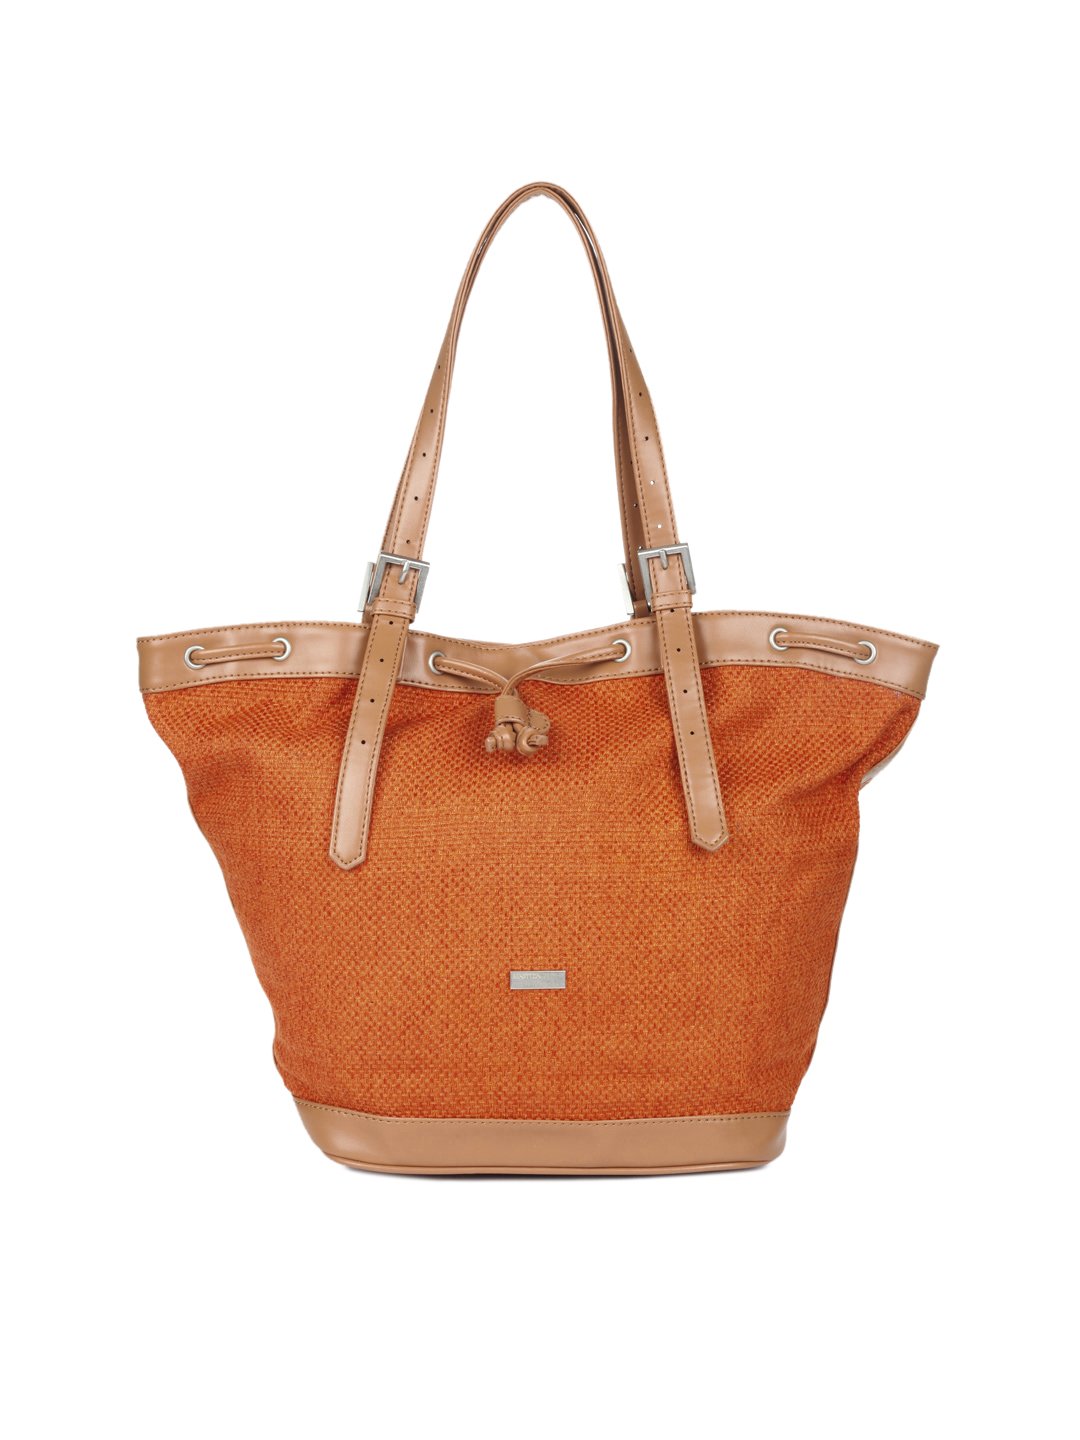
United Colors of Benetton Women Orange Handbag
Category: Accessories / Bags / Handbags
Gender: Women
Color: Orange
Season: Summer 2012
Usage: Casual